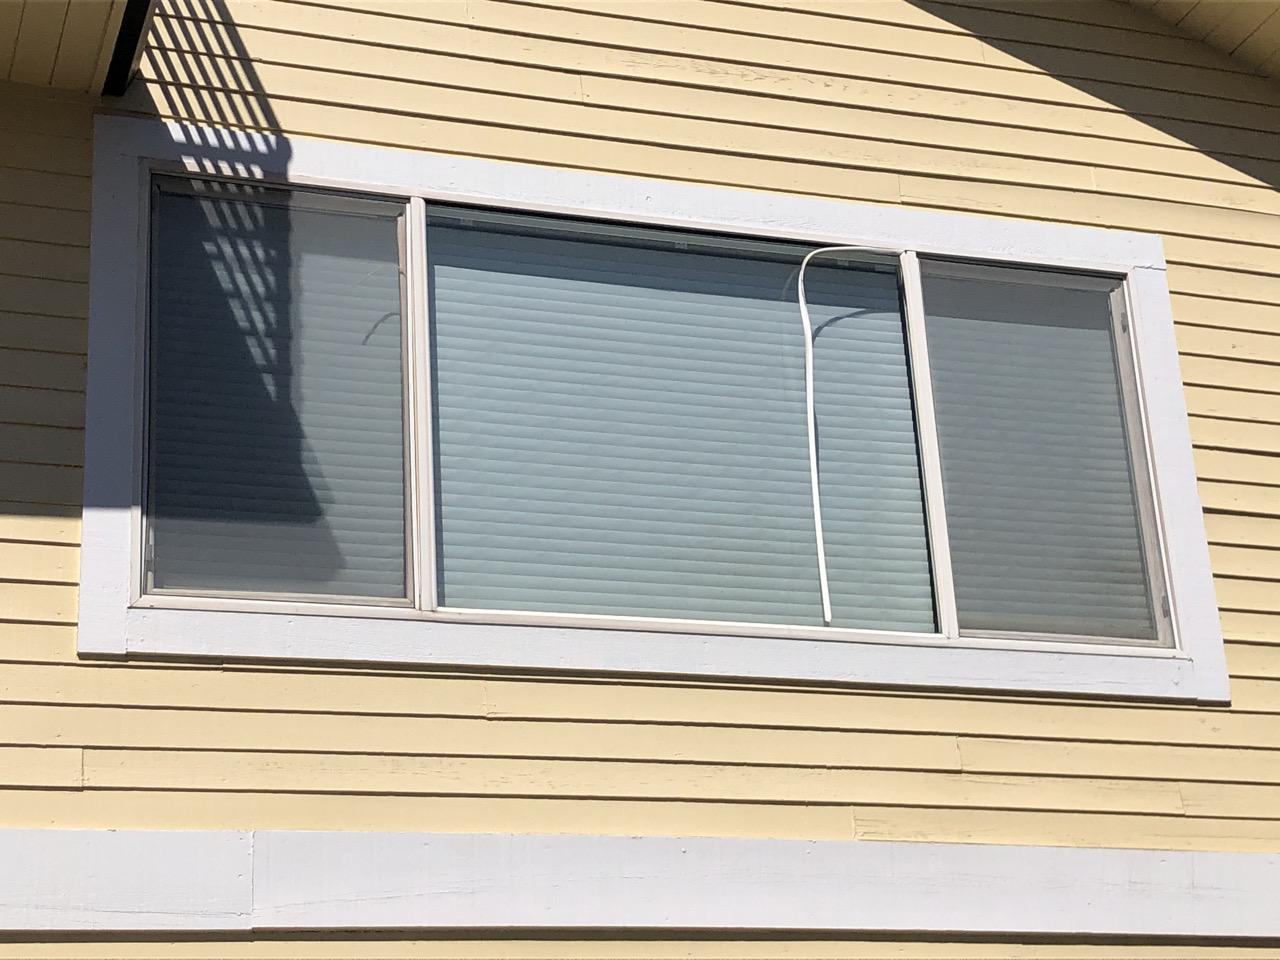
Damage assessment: affected